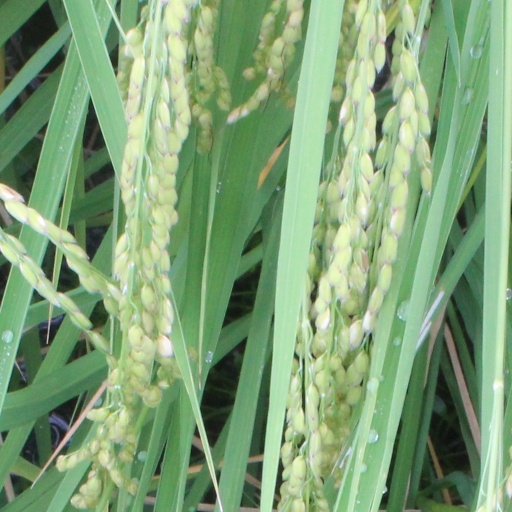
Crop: rice